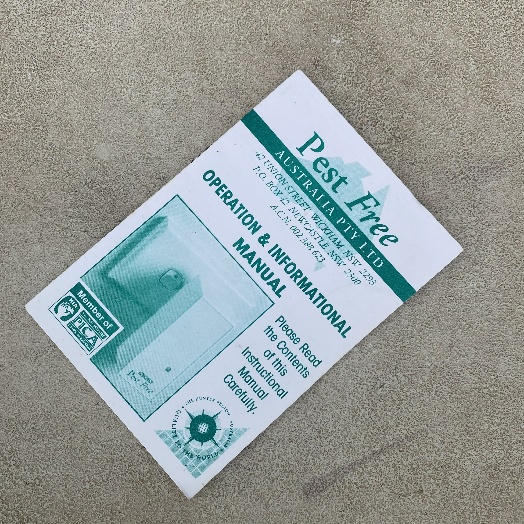
Label: Paper